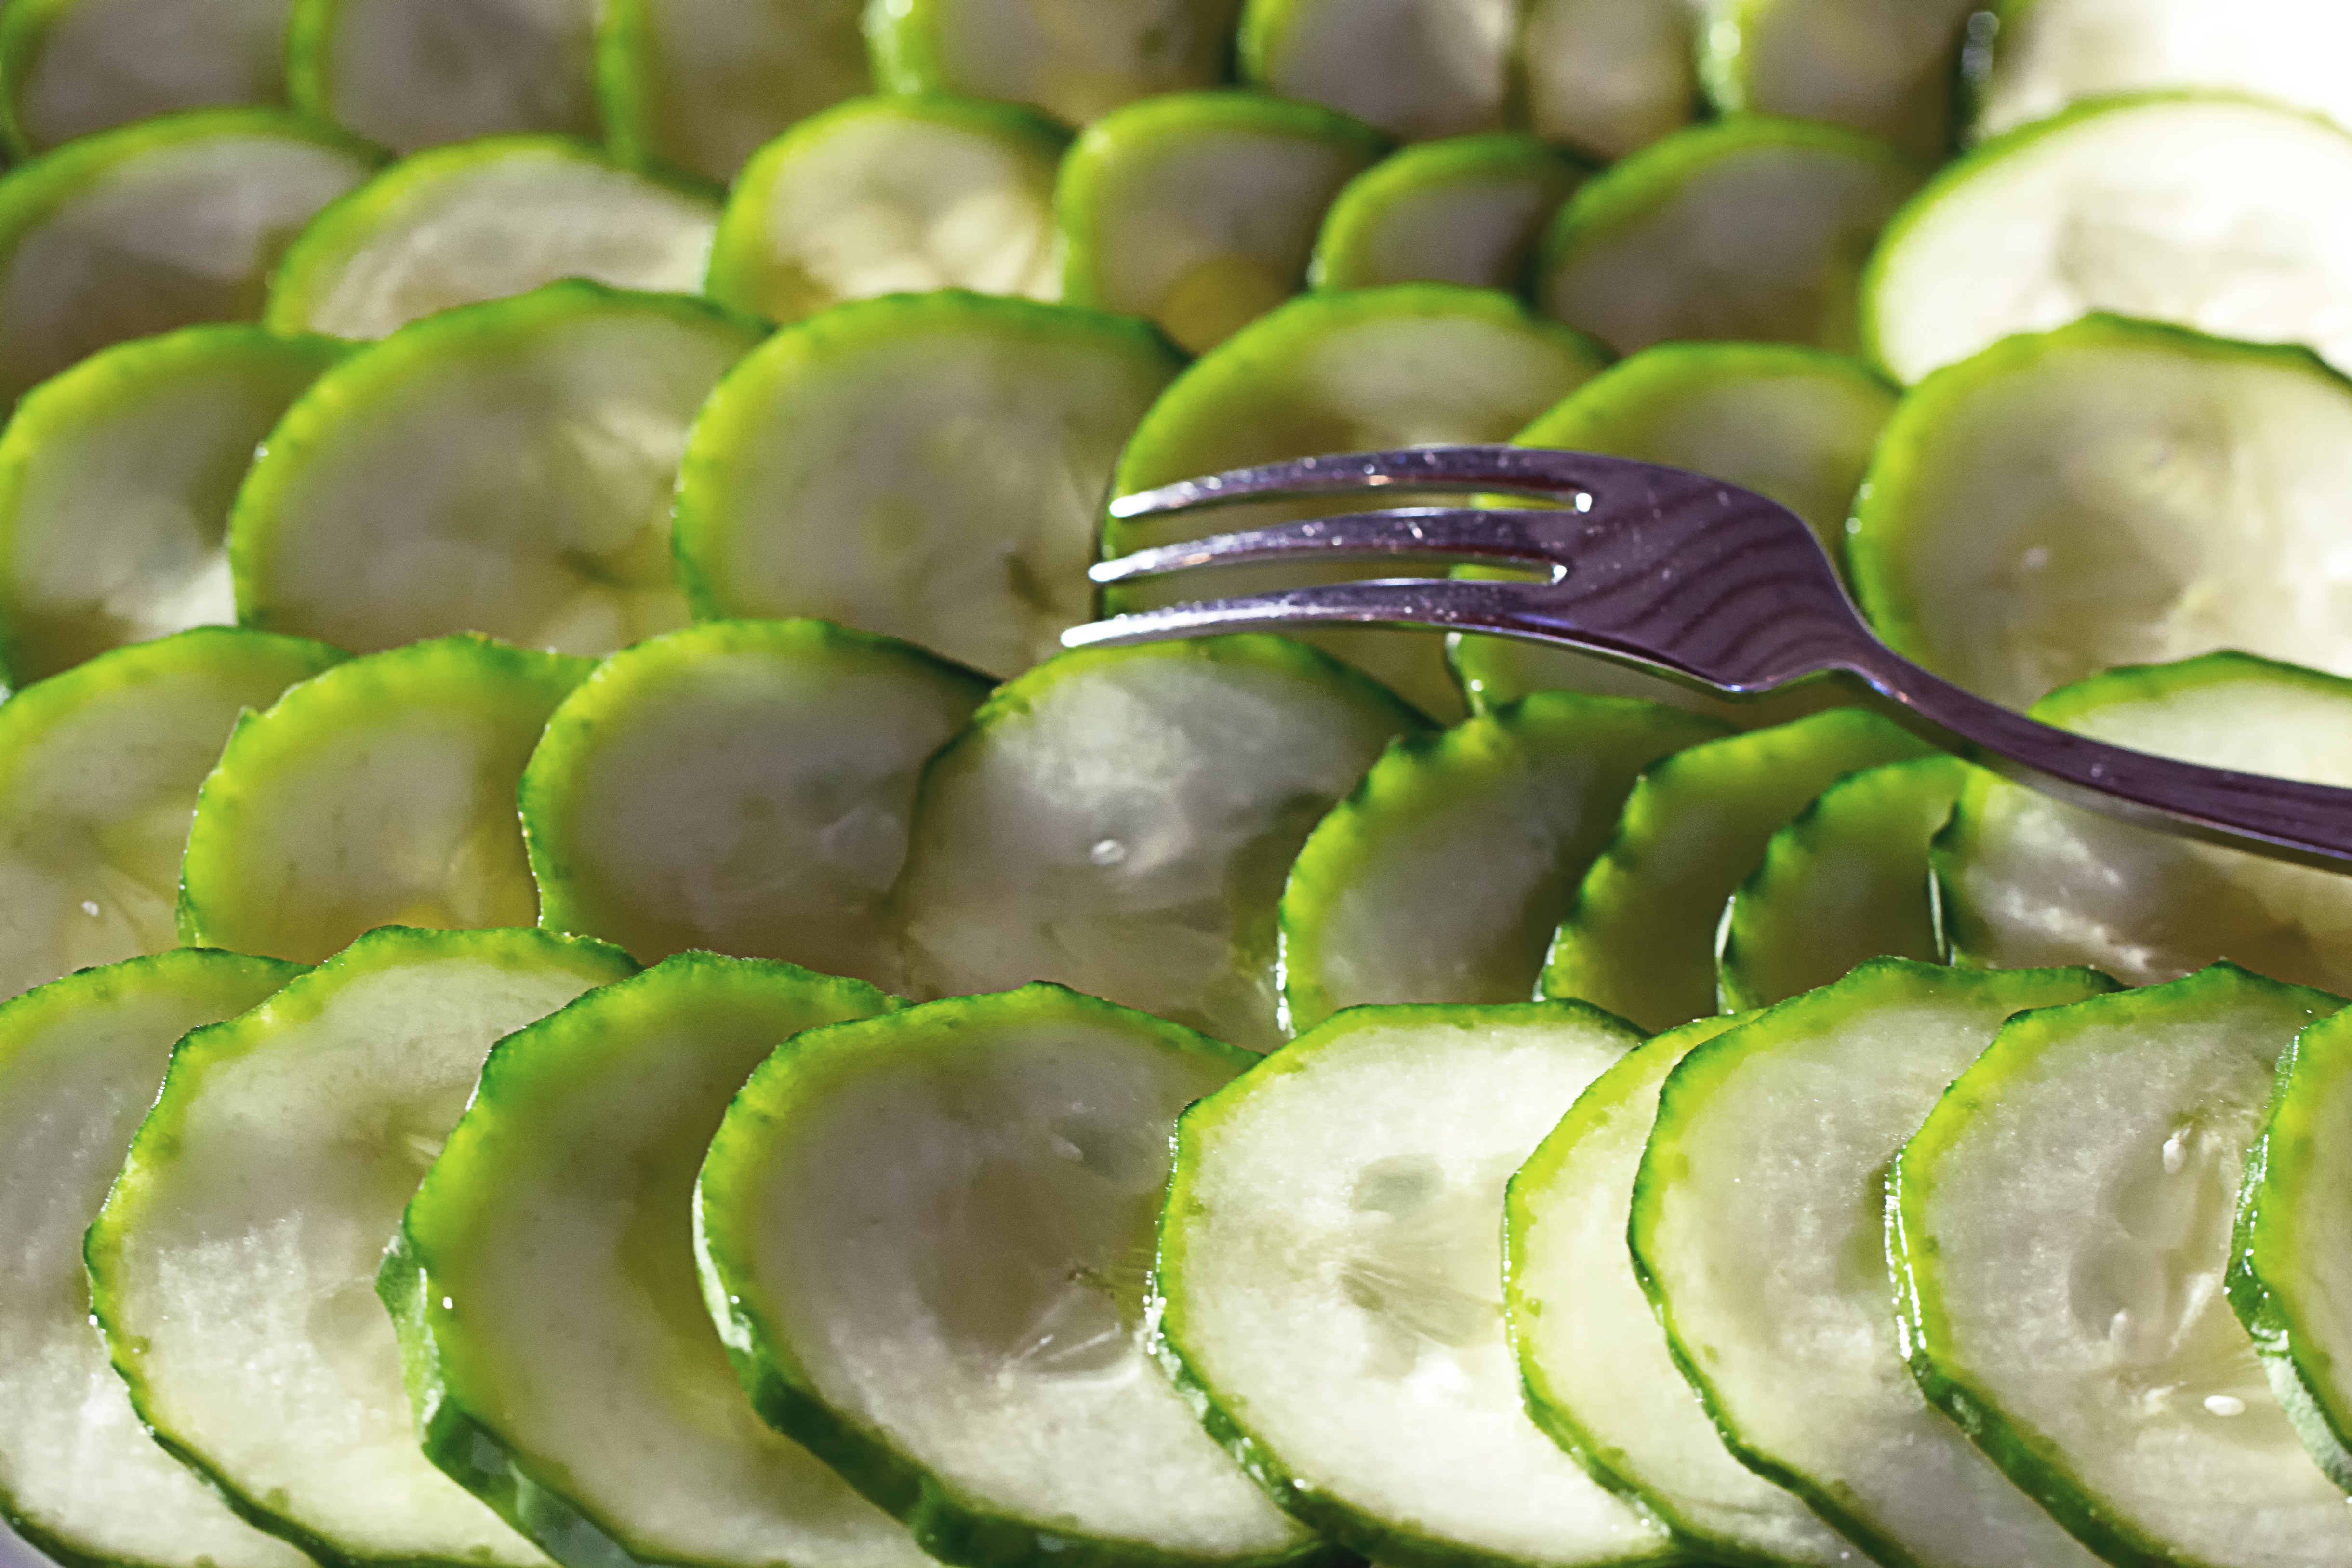
plant, fruit, dish, food, salad, produce, vegetable, cuisine, nutrition, vegetables, cucumber, cucurbita, cucumbers, flowering plant, gherkins, cucumber salad, cucumis sativus, land plant, cucumber gourd and melon family, key lime